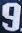
Number: 9